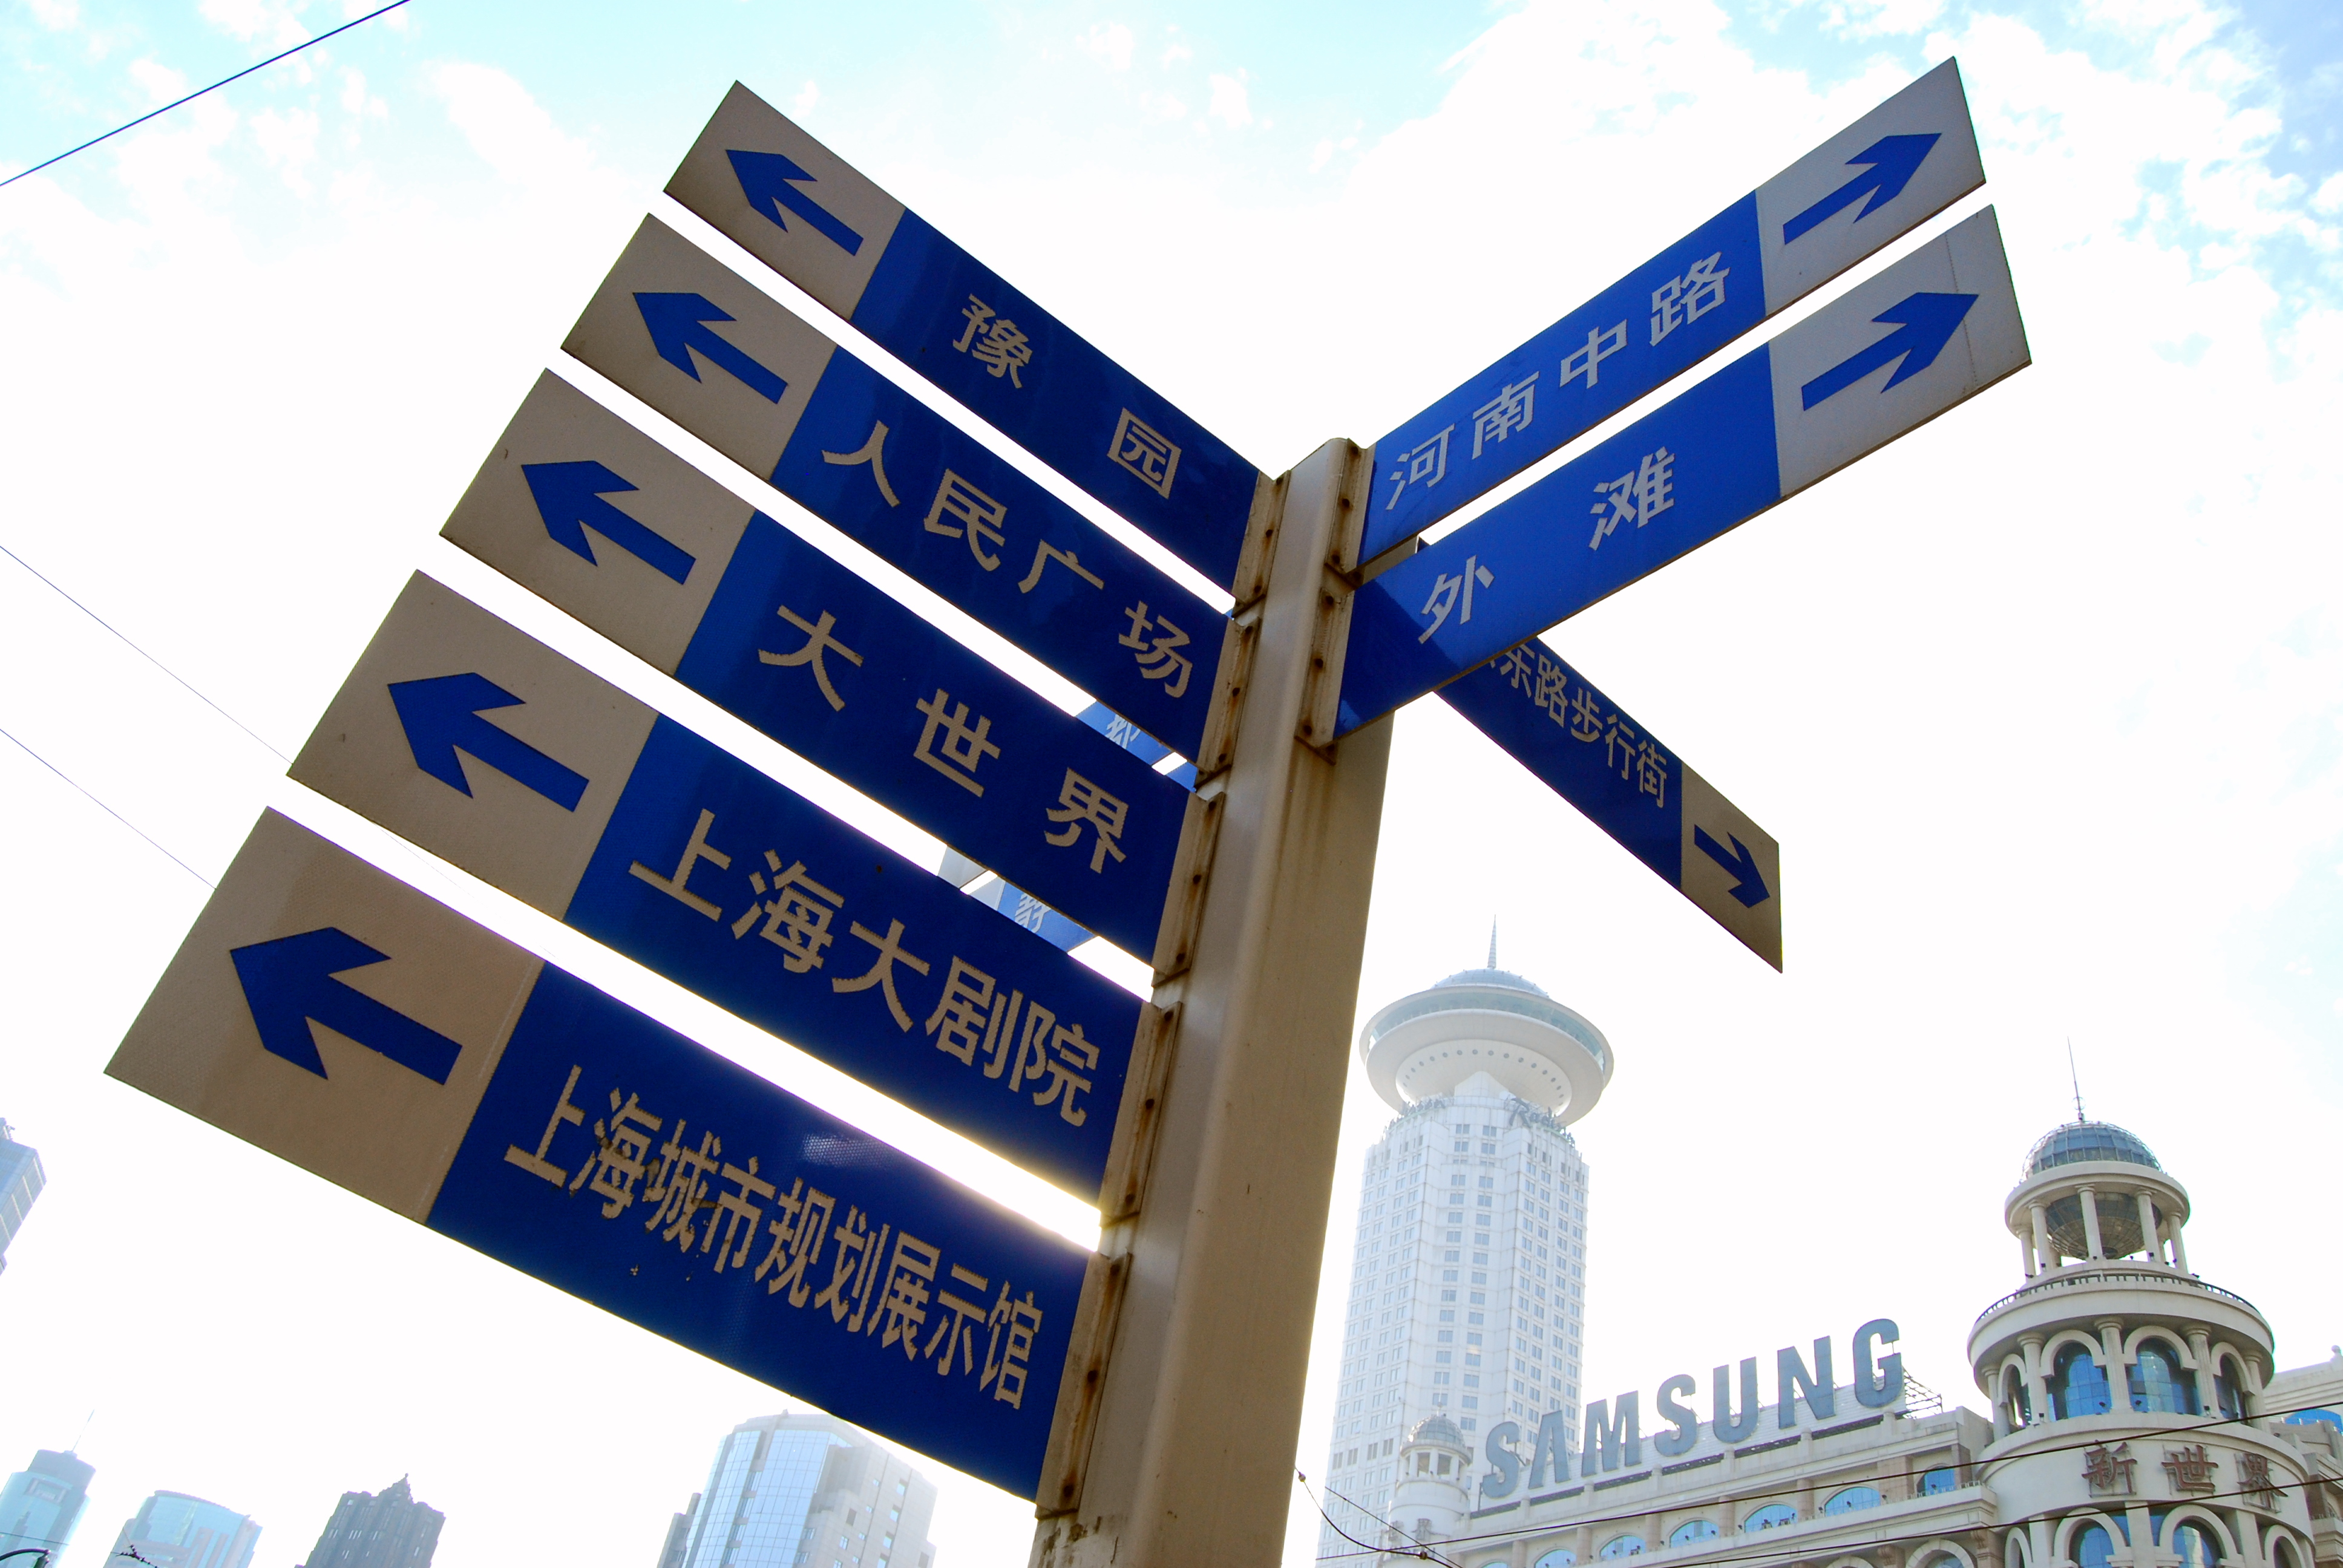
city, advertising, sign, direction, color, signal, blue, street sign, signage, brand, colour, creativecommons, cc0, publicdomain, nocopyright, bleu, 2d, carloszgz, original, wallpaper, myfavnew, cmstoolsphotoring, fondodepantalla, postal, postcard, cartepostale, freeculturalworks, openlicense, freepictures, couleur, azul, copyleft, norightsreserved, torepost, choose, shanghai, china